Rakshanda Khan

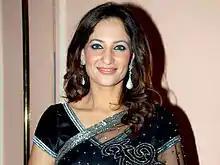
Khan in 2012

Rakshanda Khan Tyagi (born 27 September 1974) is an Indian Hindi television actress. She is married to actor Sachin Tyagi.